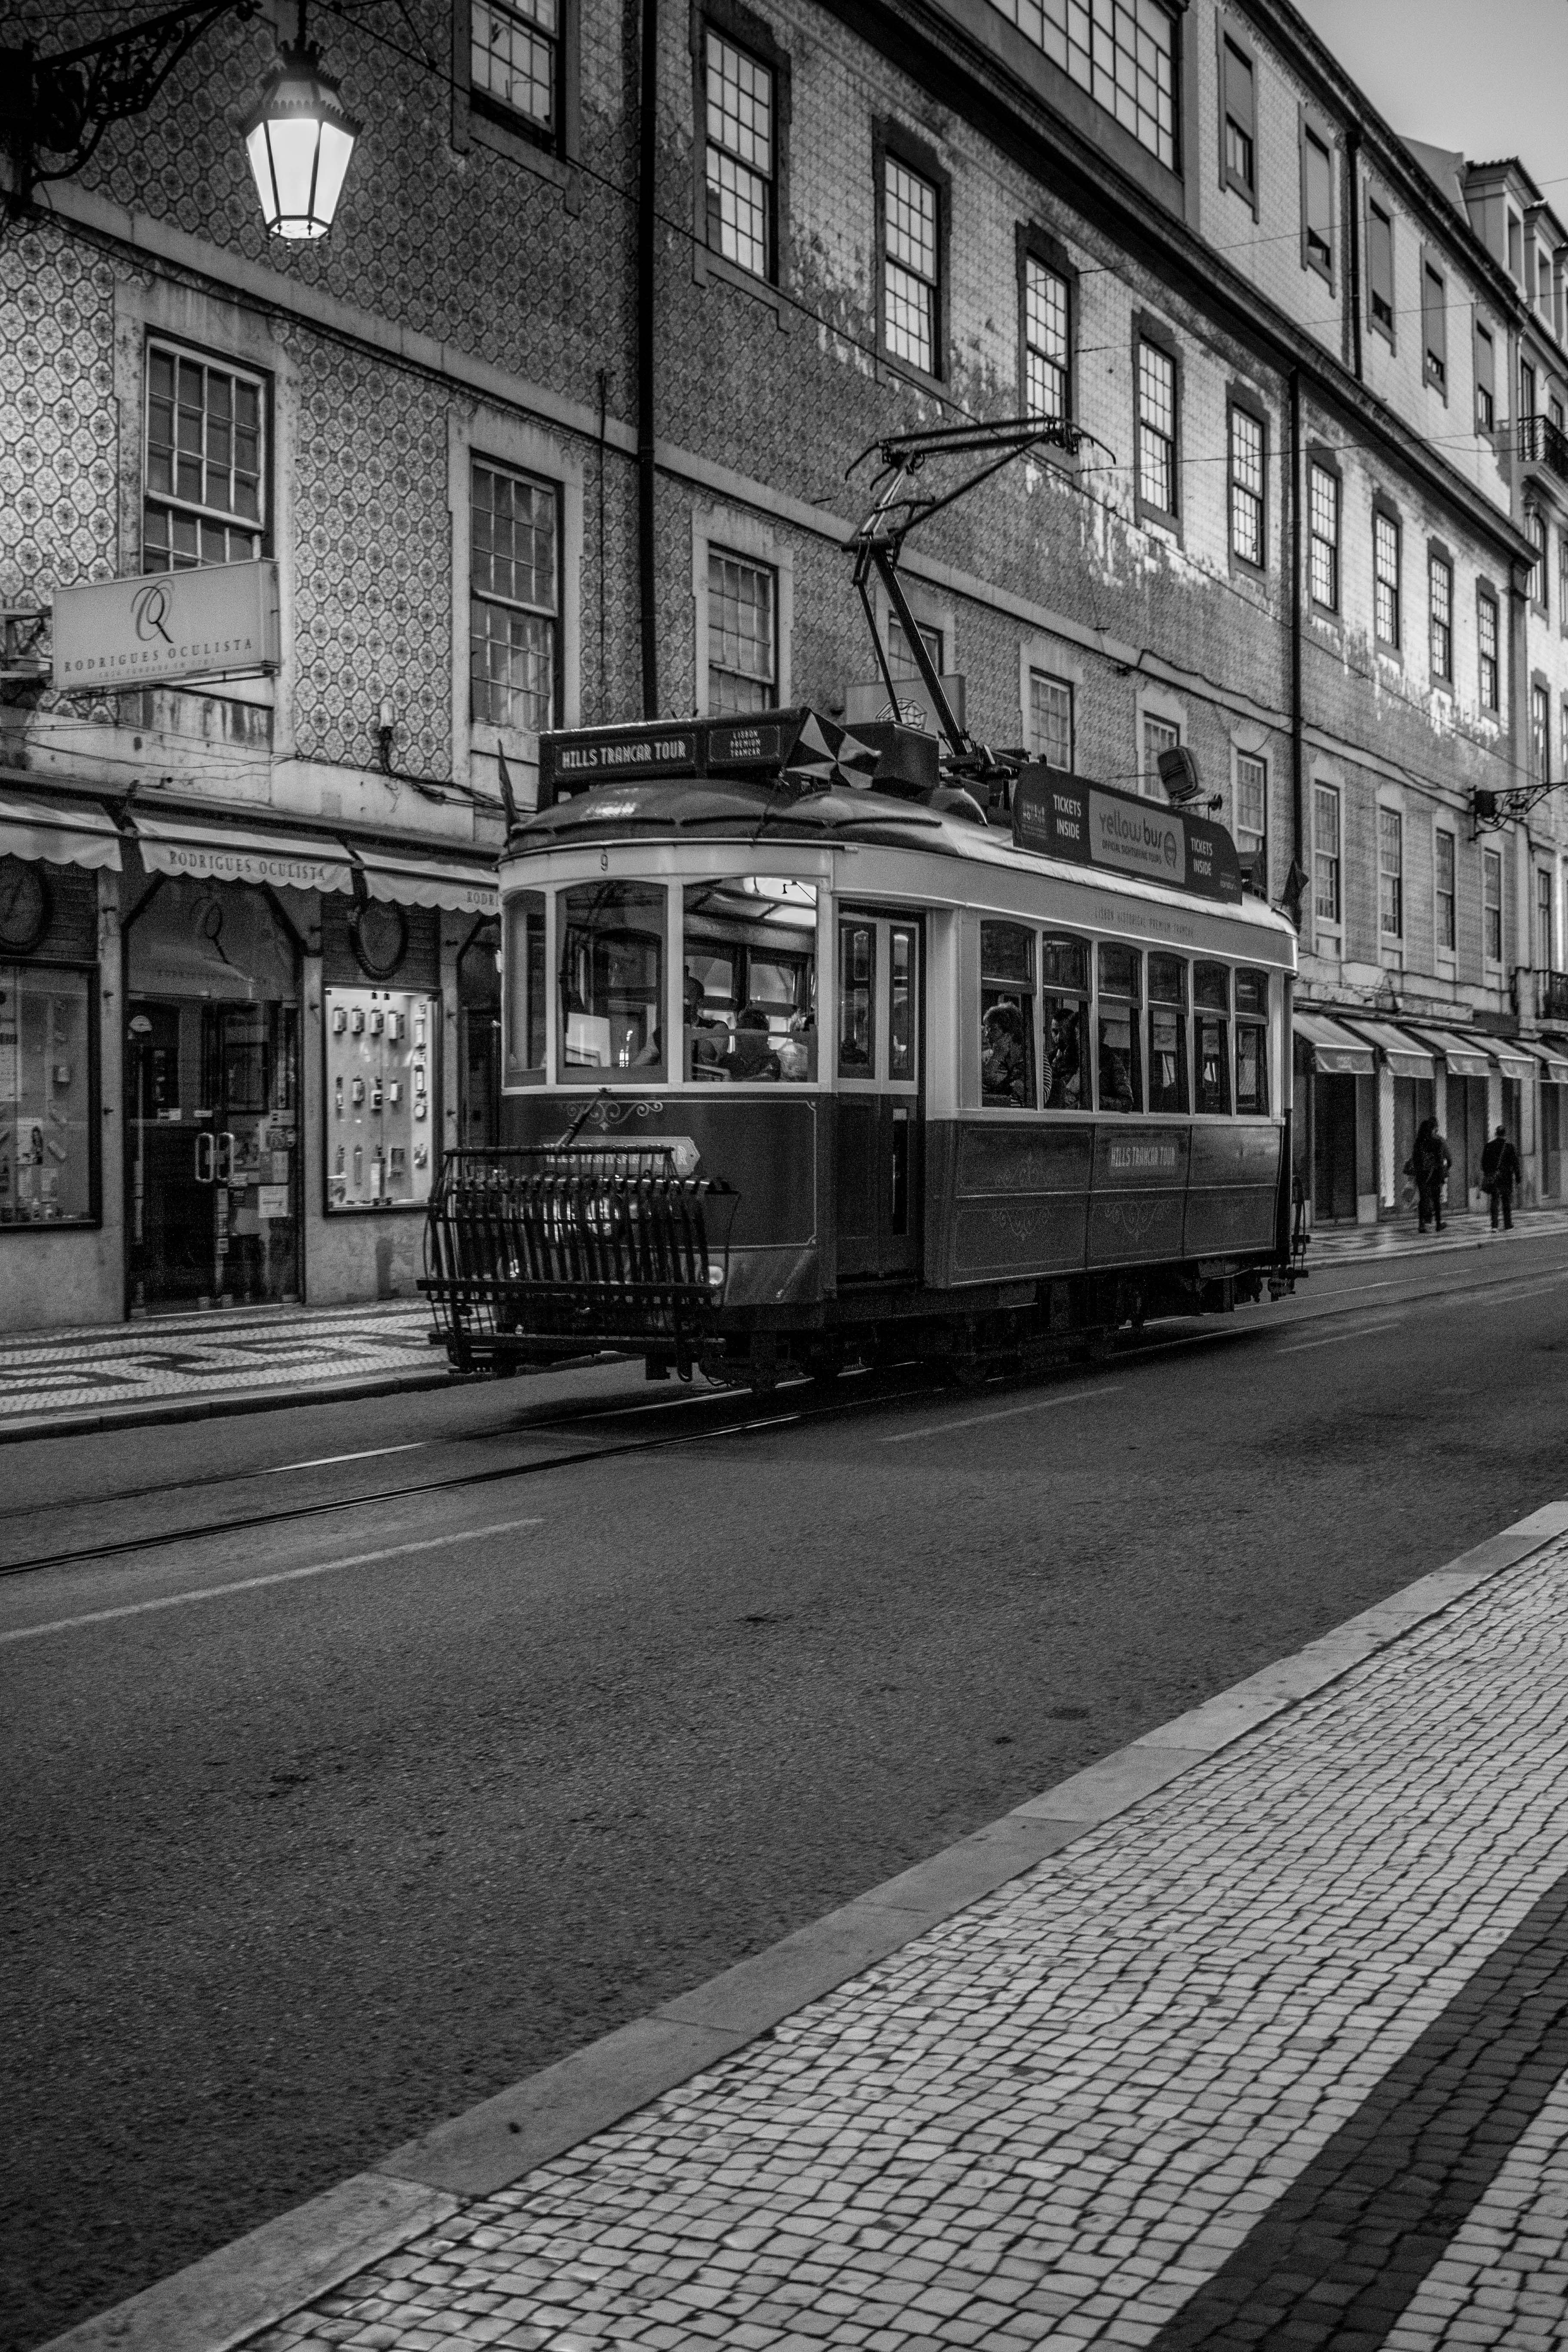
landscape, black and white, road, street, alley, city, urban, tram, transport, suburb, vehicle, monochrome, tourism, lane, infrastructure, houses, portugal, shape, lisbon, road surface, urban area, monochrome photography, residential area